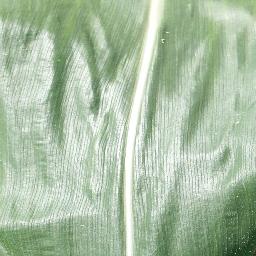
Label: Corn_(Maize)___Healthy